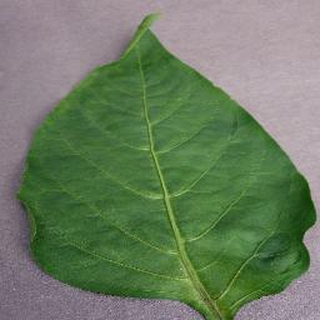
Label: healthy_bell_pepper